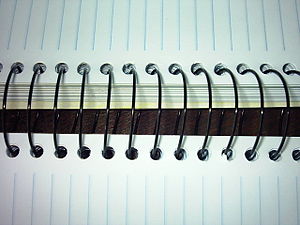
Spiralindbinding
Gennemgående spiral
"Spiralindbinding er en indbingsmetode der egner sig til bøger eller udgivelser der helst skal kunne ligge slået helt op. Metoden kan med fordel anvendes til manualer, kalendere, rapporter, ""visse kogebøger og nogle sangbøger"".